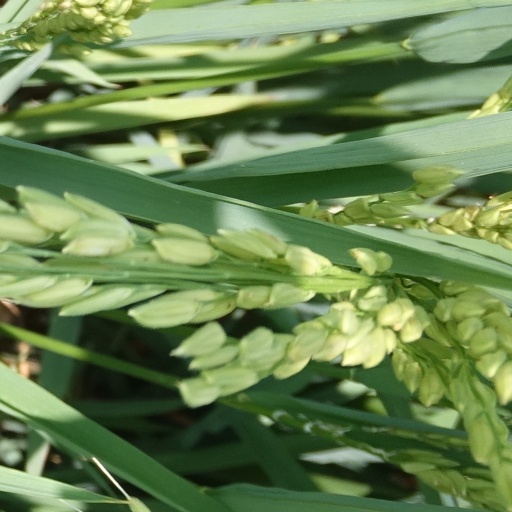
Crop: rice